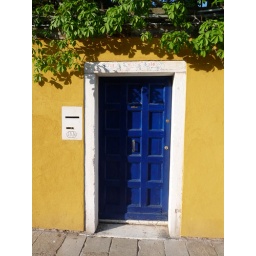
A blue door in yellow